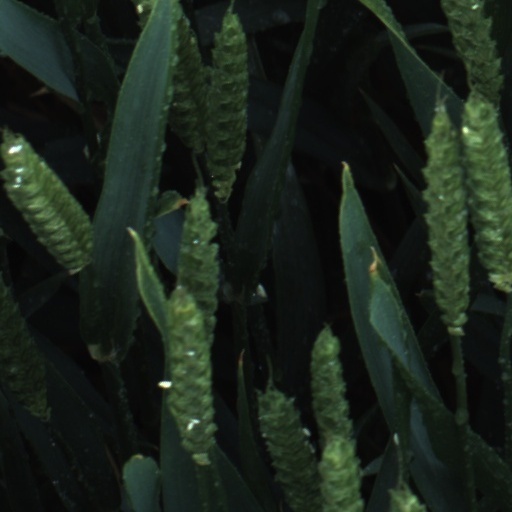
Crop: wheat